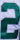
Number: 2